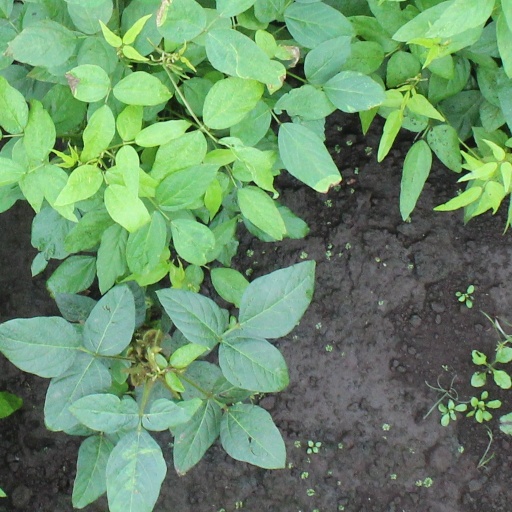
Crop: soybean